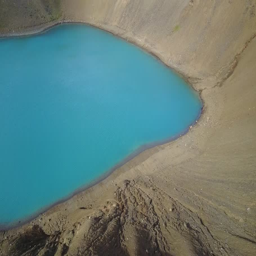
the lake in the mouth of the volcano